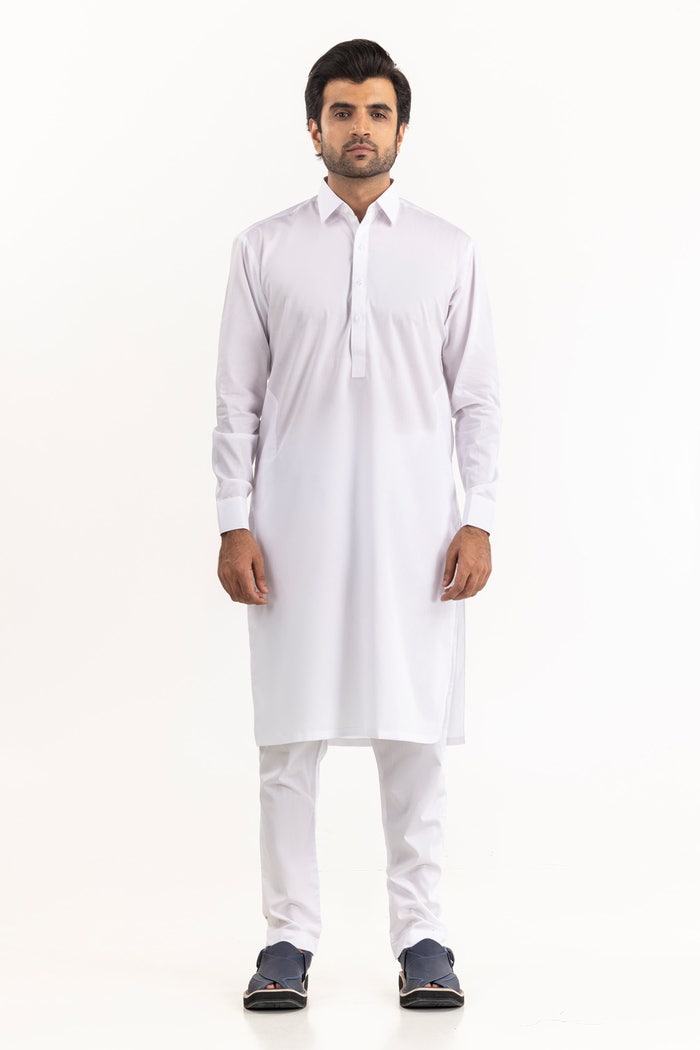
white kurta pants